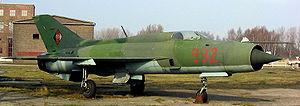
Le terme « Luftwaffe », littéralement « arme de l'air », est quelquefois improprement utilisé pour désigner les différentes armées de l'air de l'Allemagne au cours de son histoire. En fait, du 20 novembre 1916 au 10 janvier 1920, les forces aériennes allemandes issues de différents services s'appelaient « Luftstreitkräfte ». La première « Luftwaffe » n'exista, elle, que du 1ᵉʳ mars 1935 au 8 mai 1945 au sein de la Wehrmacht du Troisième Reich. Lui succédèrent dans la République démocratique allemande, au sein de la Nationale Volksarmee, les « Luftstreitkräfte der Nationalen Volksarmee » et dans la République fédérale d'Allemagne, au sein de la Bundeswehr, une nouvelle « Luftwaffe » à partir du 9 janvier 1956. C'est cette dernière qui existe à l'heure actuelle.
Le Mikoyan-Gourevitch MiG-21 est un avion de combat soviétique, également connu sous le code OTAN Fishbed. C'est l'avion de combat supersonique le plus produit de tous les temps, avec presque 14 000 exemplaires. Entré en service en 1960, il restait le 5ᵉ avion de combat le plus utilisé dans le monde en 2012 avec, selon une estimation, 793 appareils en activité, soit 5 % de la flotte mondiale d'avions de combat.
La Luftstreitkräfte / Luftverteidigung était la force aérienne de l'Allemagne de l'Est jusqu'en 1990, date de sa réunification avec l'Allemagne de l'Ouest. Ce fut l'une des quatre branches militaires de la Nationale Volksarmee avec la Landstreitkräfte der NVA, la Volksmarine, et les troupes frontalières.